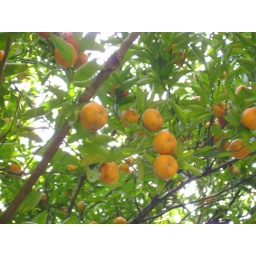
Papa planted several of these trees in the farm. We never run out of tangerine juice for the summer